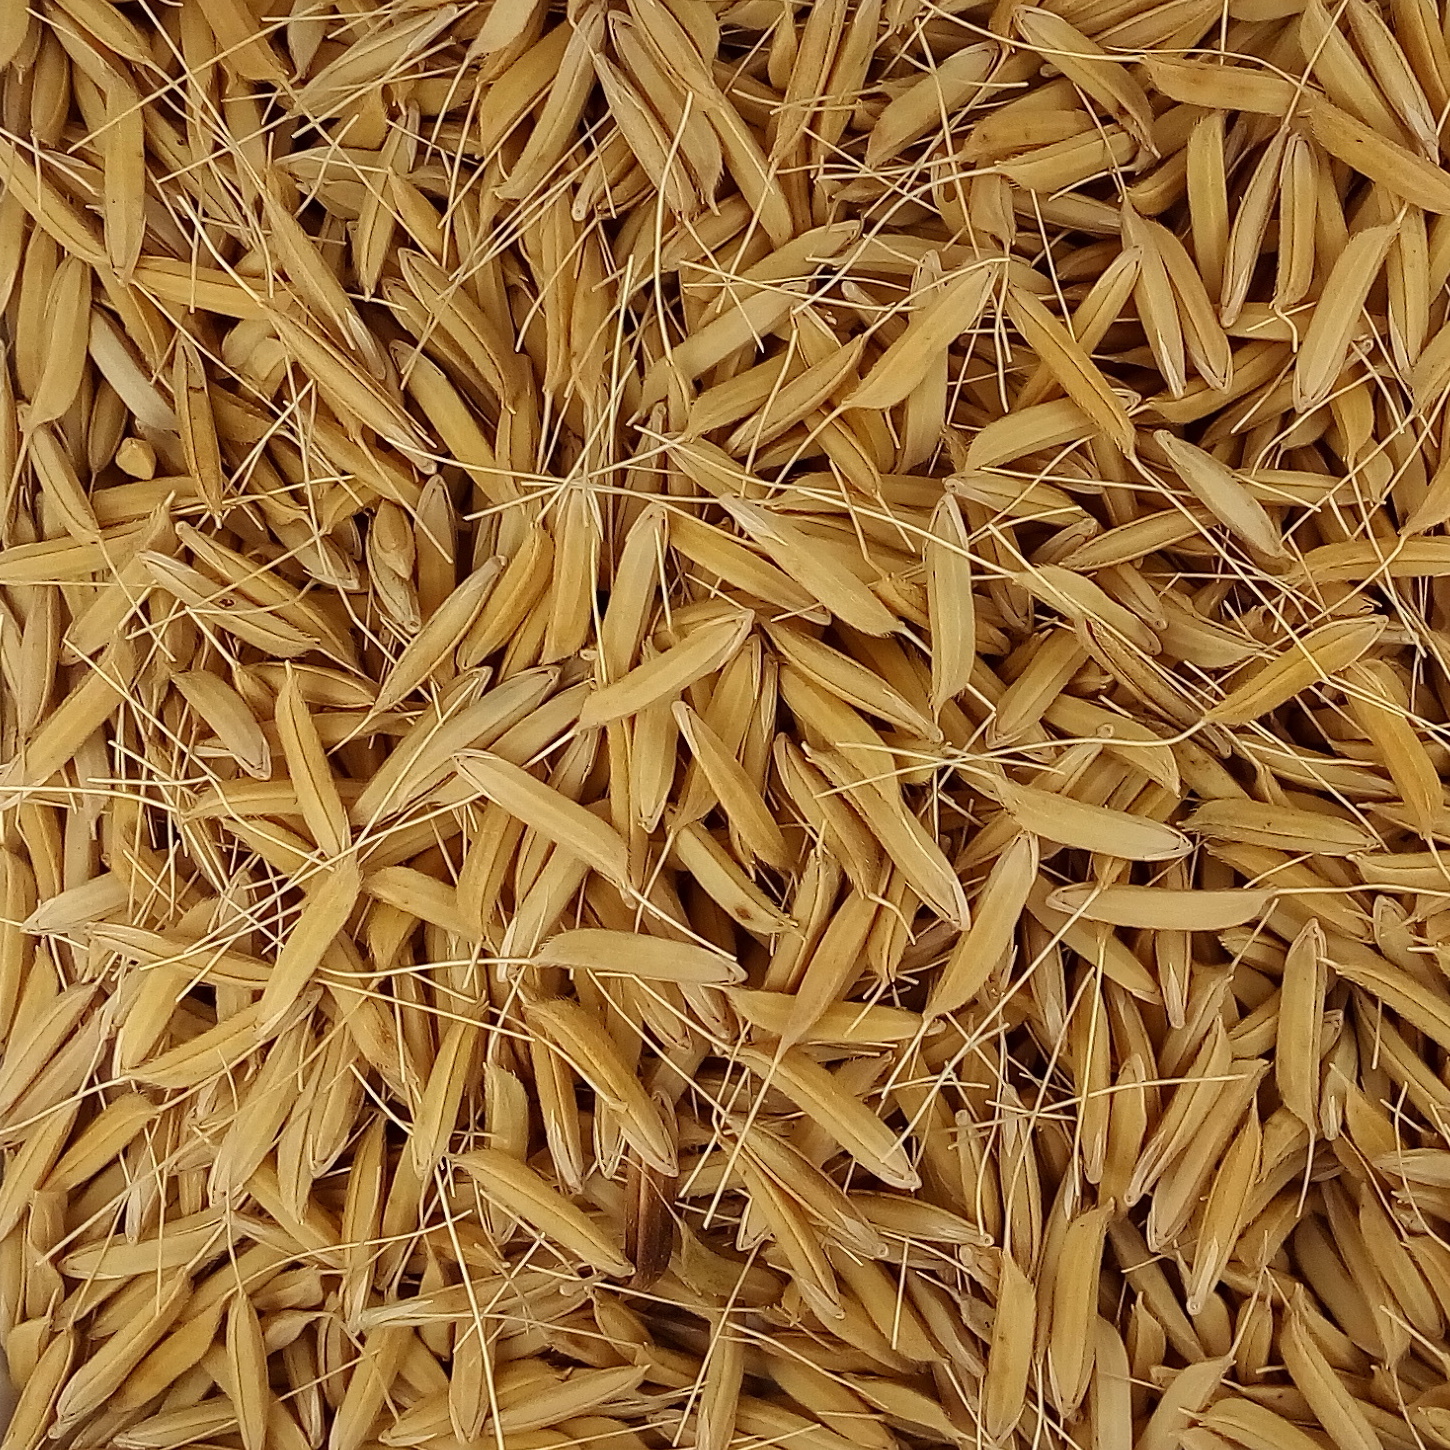
Rice seed variety: 1637